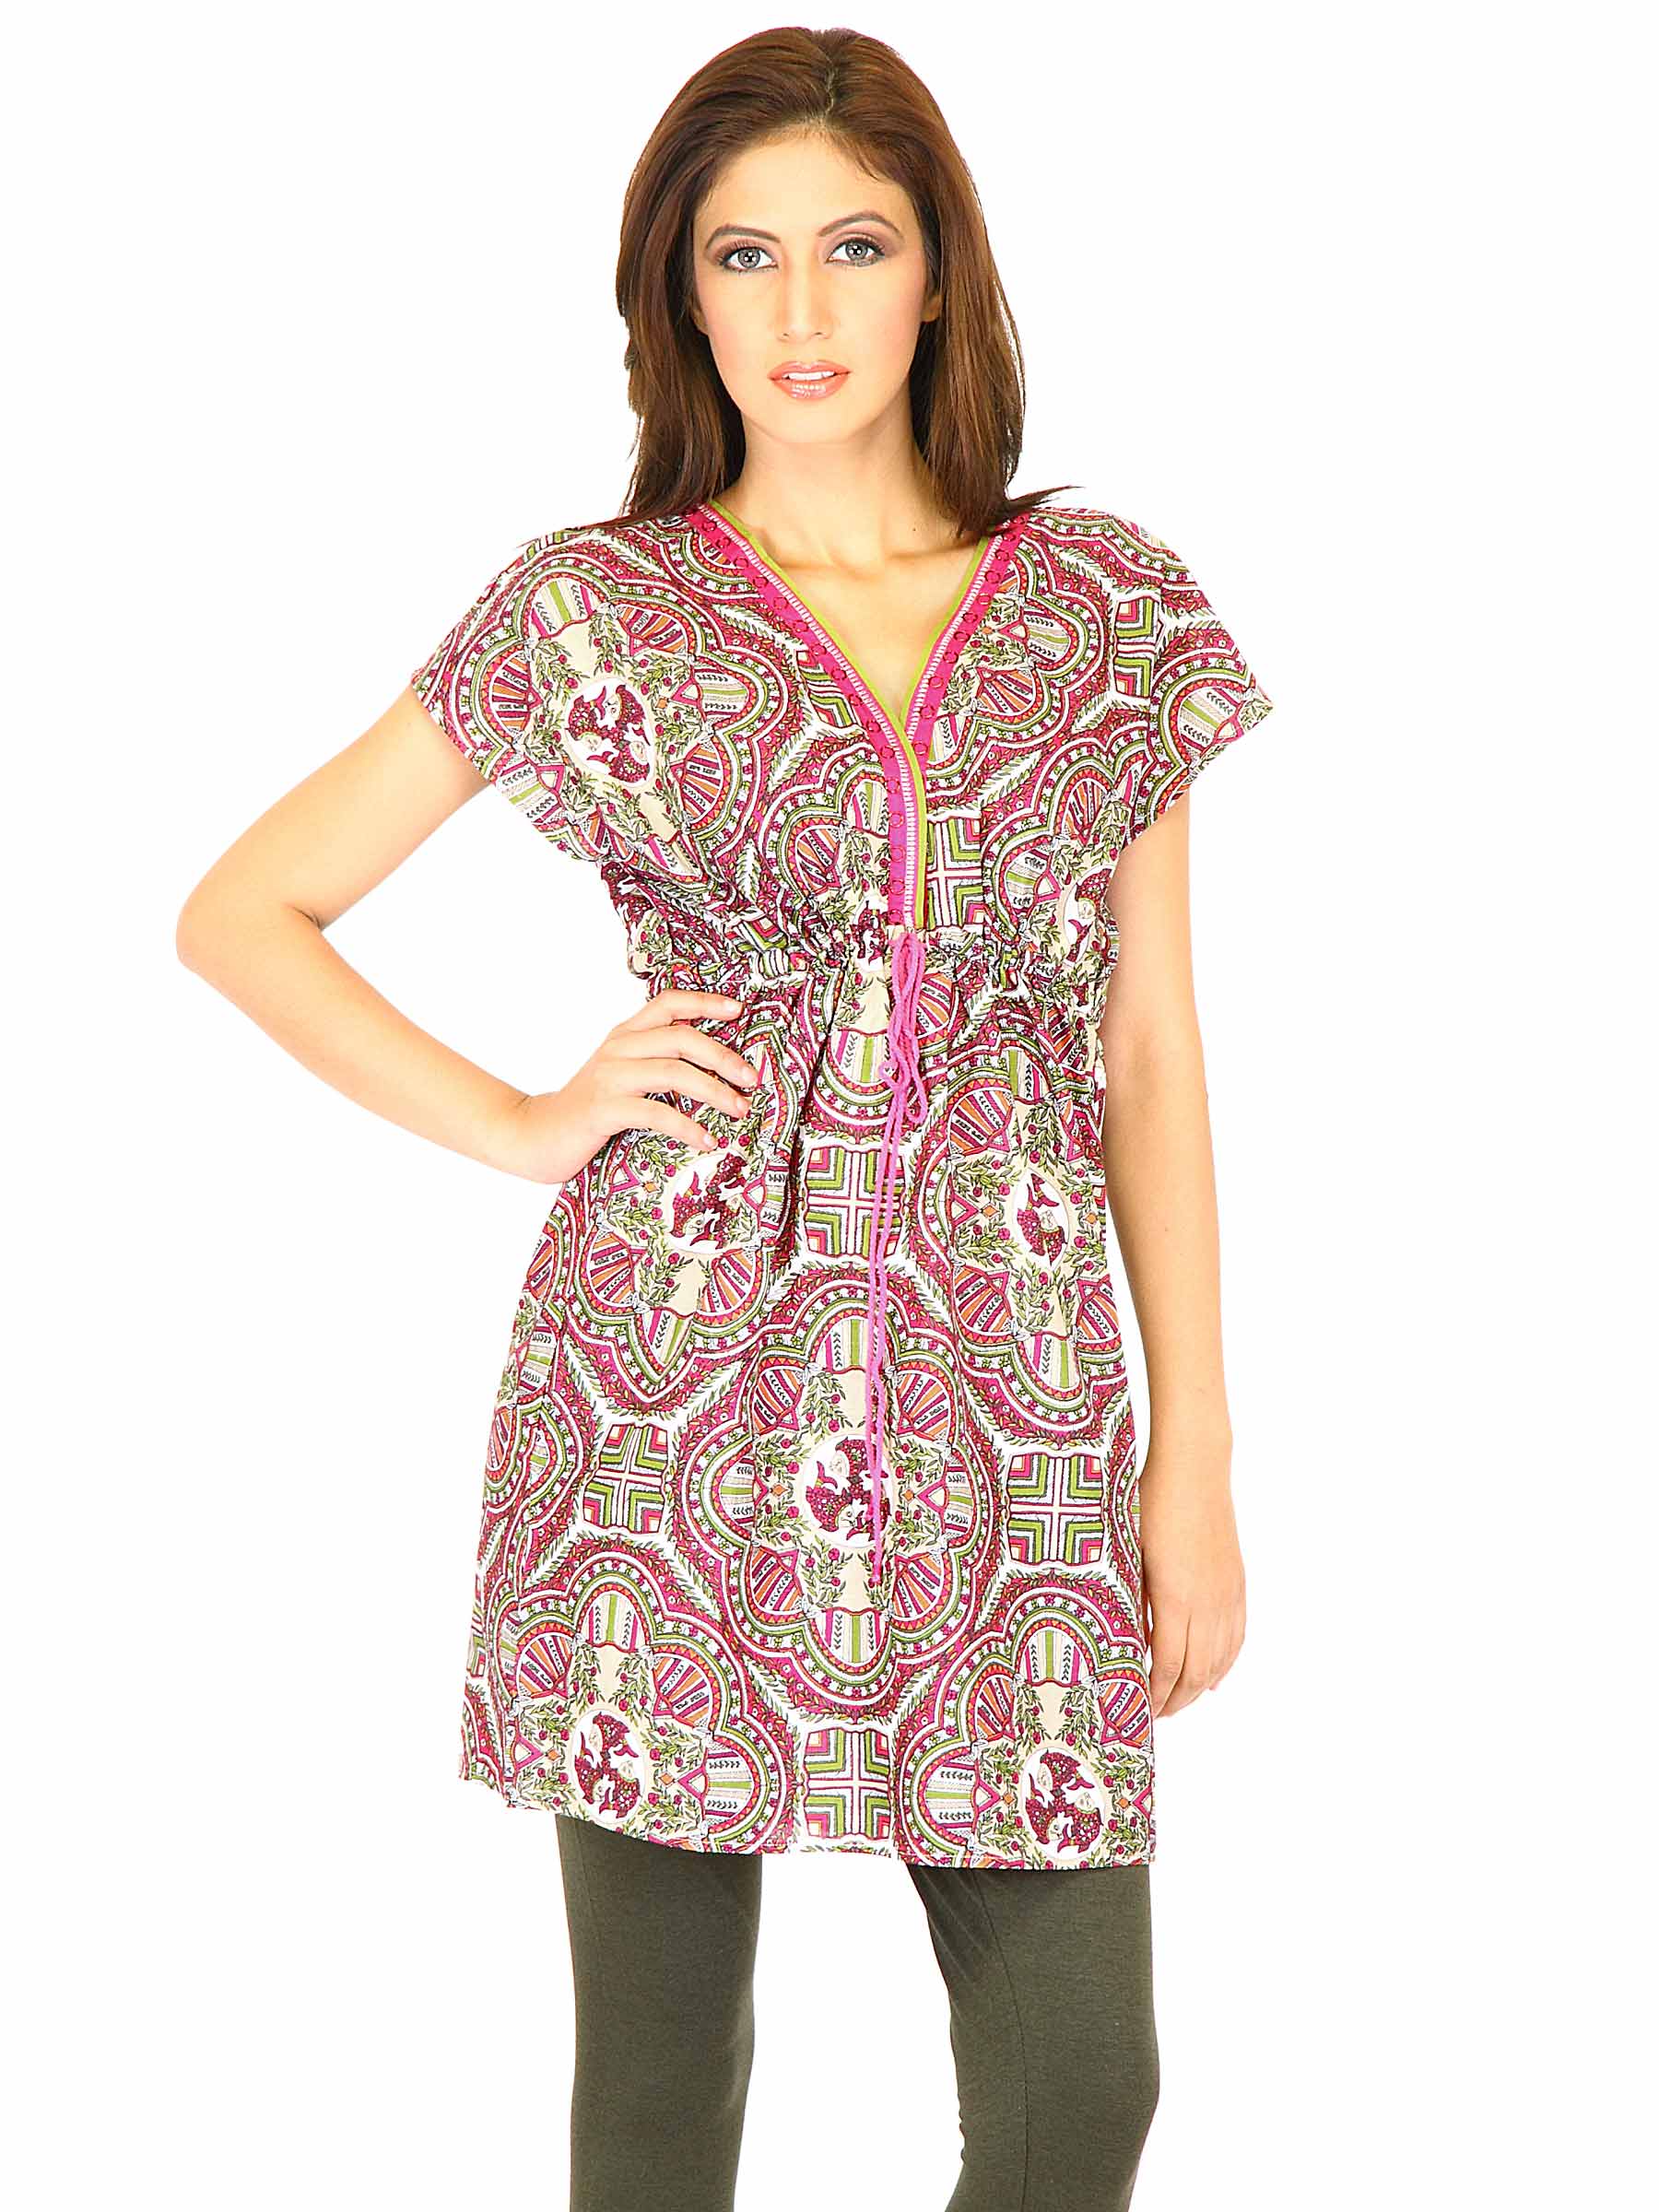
W Women Printed Pink Kurtis
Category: Apparel / Topwear / Kurtis
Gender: Women
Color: Pink
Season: Summer 2011
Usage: Ethnic